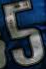
Number: 5